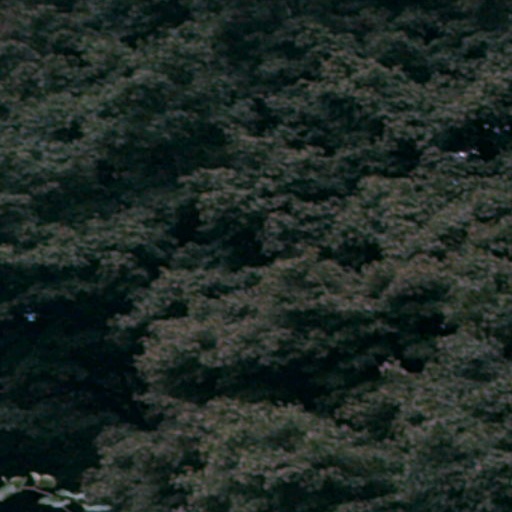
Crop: cassava